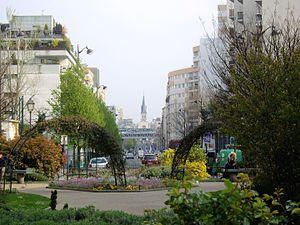
Place Louis-Armstrong, Paris 13e.
La place Louis-Armstrong est une voie située dans le quartier de la Salpêtrière du 13ᵉ arrondissement.
Le jardin Federica-Montseny est un espace vert du 13ᵉ arrondissement de Paris, en France. Son nom provisoire était "jardin de la place Louis-Armstrong" car l'espace vert est situé sur la place Louis-Armstrong.